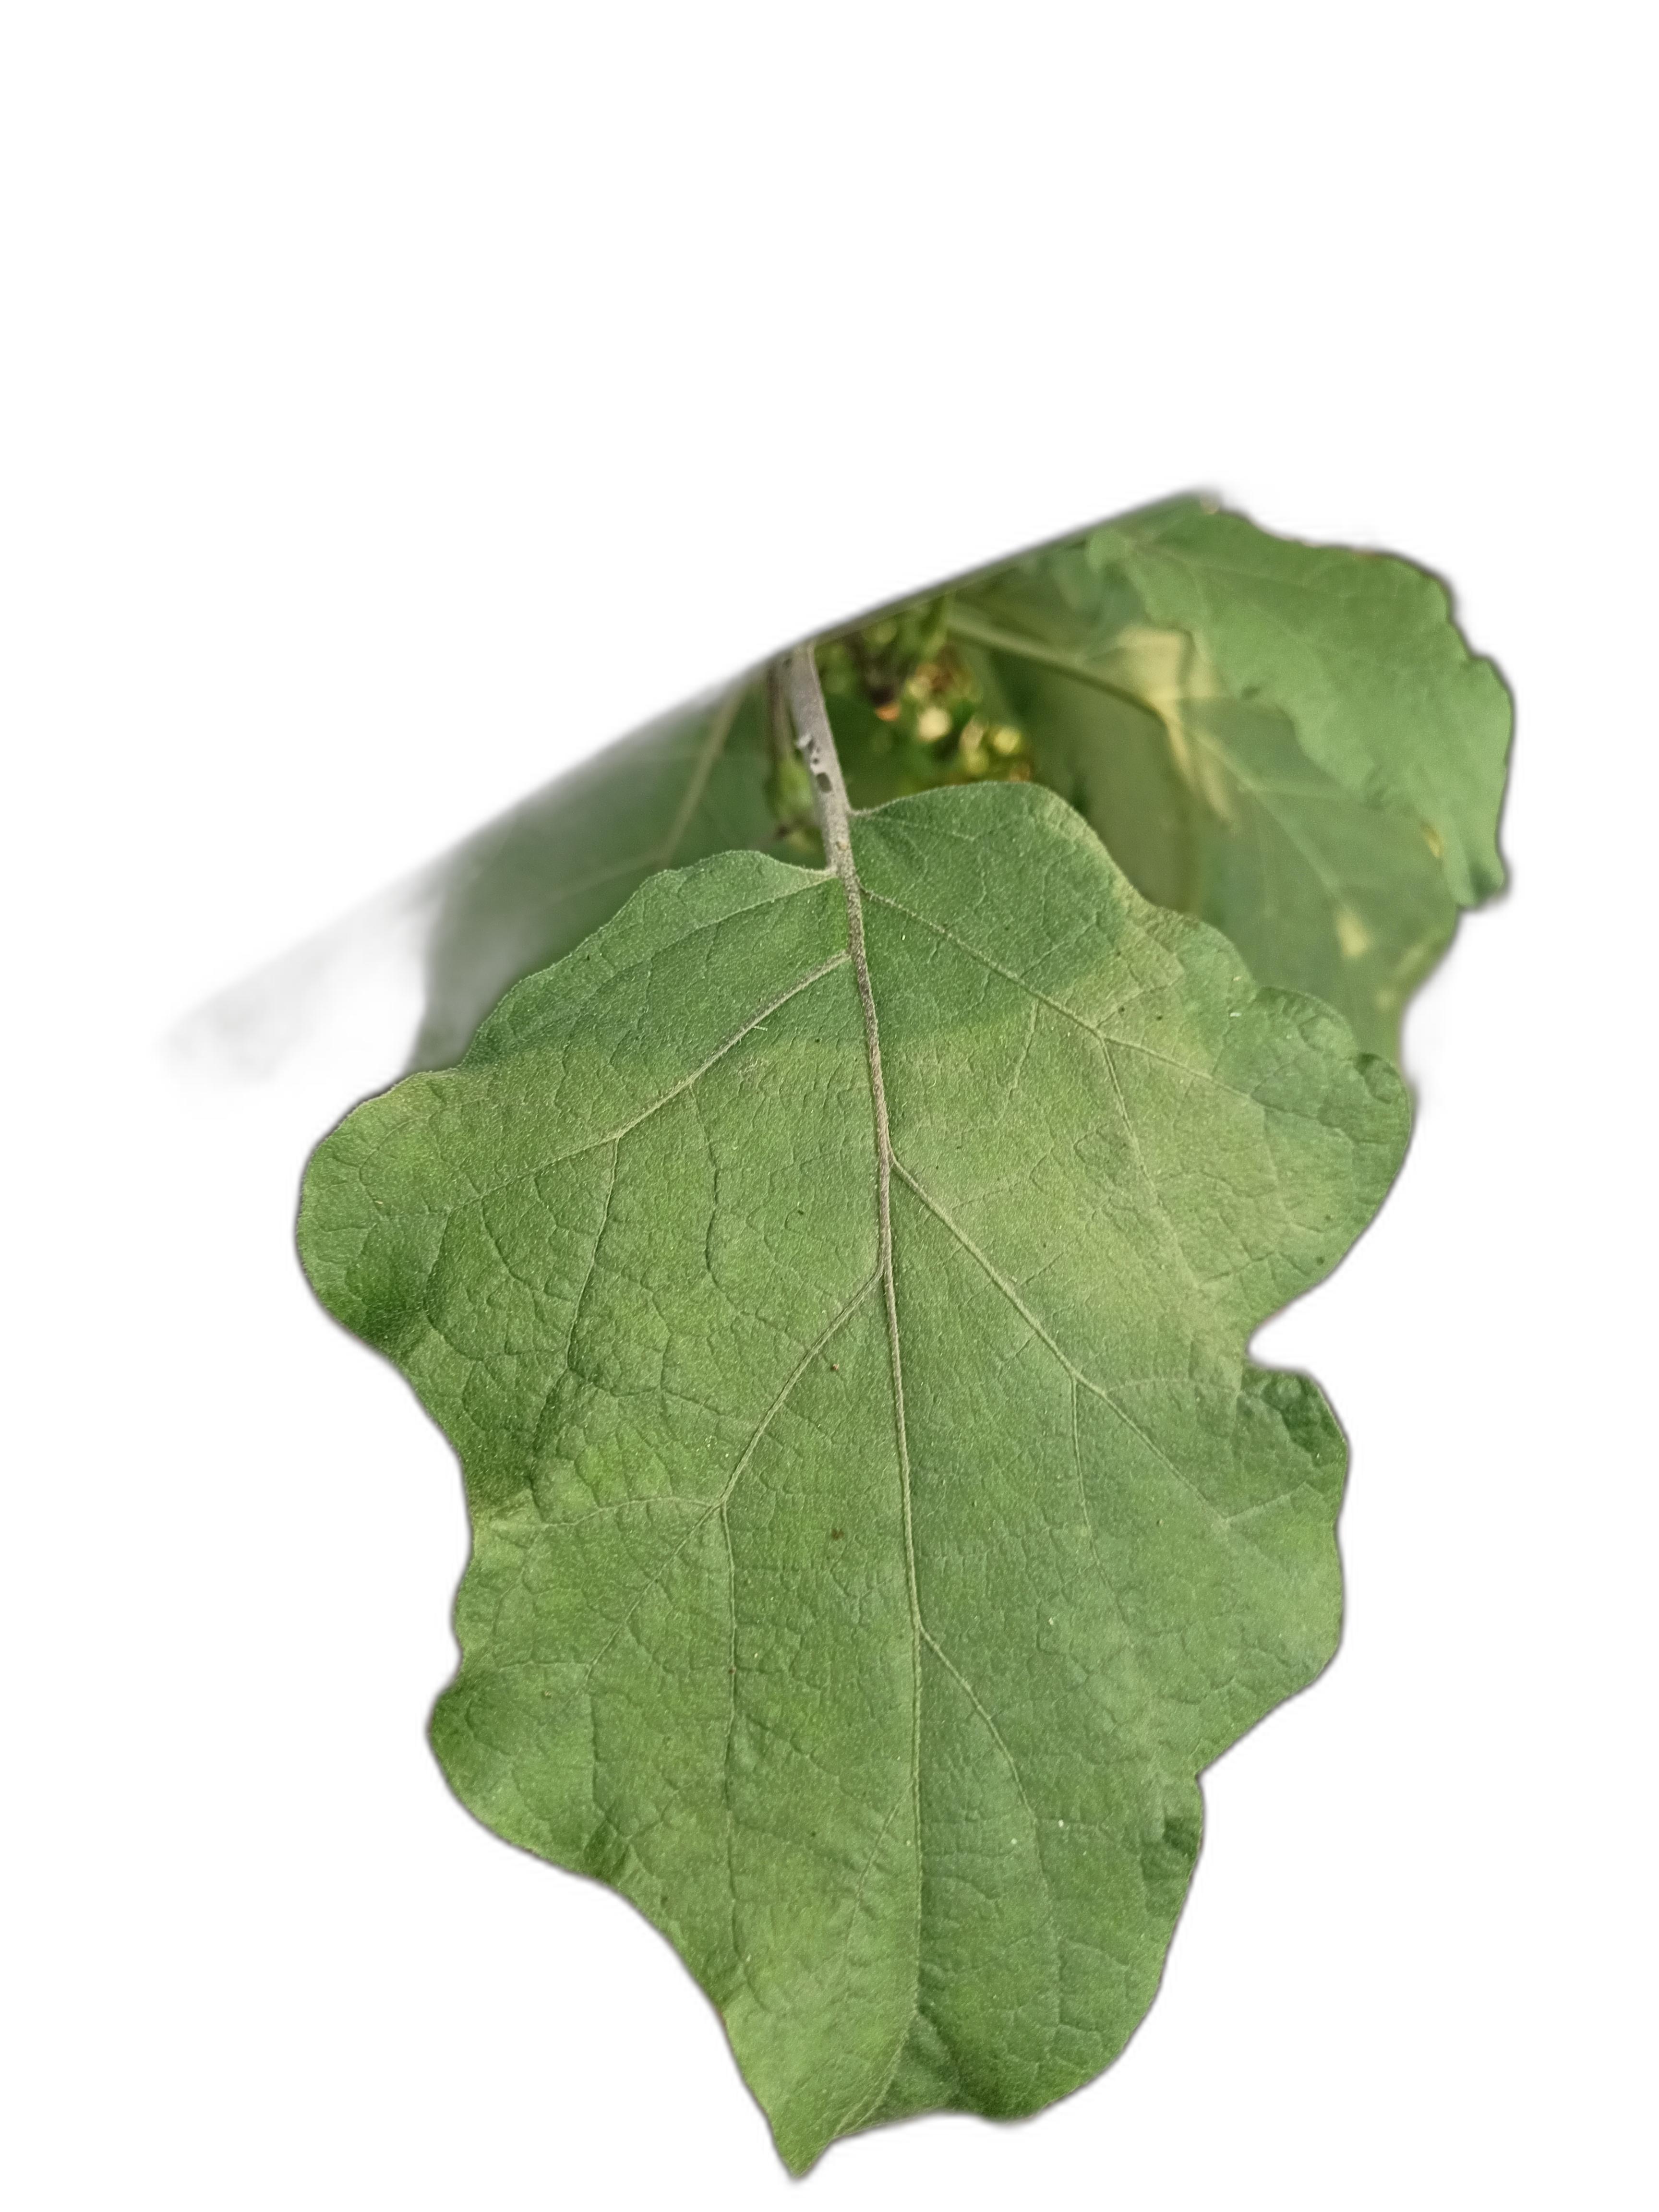
Label: Healthy Leaf